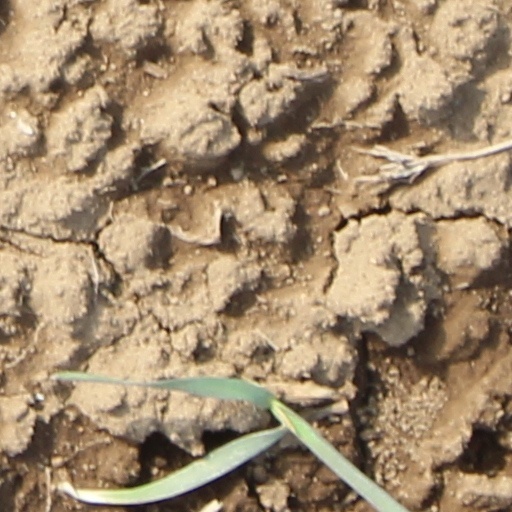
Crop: wheat